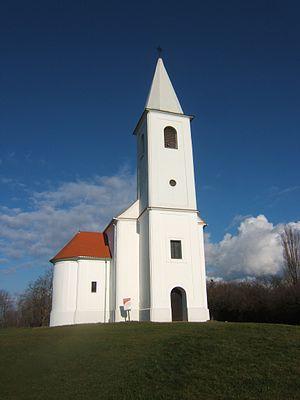
Őrtilos est un village et une commune du comitat de Somogy en Hongrie.